Robert Butcher

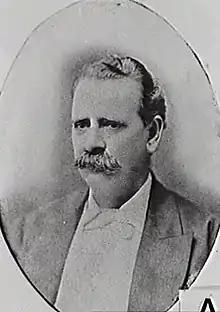
Robert Butcher

He was born at Liverpool to mercantile clerk Edward Butcher and Isabella Harrop. He left school at a young age to work for Gibbs, Bright & Co. He migrated to Australia in 1852 and went to the goldfields before clerking for wine merchant William Long, whose business he eventually inherited. On 8 February 1855 he married Robina Mary Gibbon, with whom he had four children; a second marriage on 17 August 1869 to Mary Theresa Keen resulted in a further four children. He served on Woollahra council from 1877 to 1886 (mayor from 1881 to 1886) and on Sydney City Council from 1880 to 1883. In 1882 he was elected to the New South Wales Legislative Assembly for Paddington, serving until he retired in 1887. He was also a director of Sydney Hospital.